India Museum

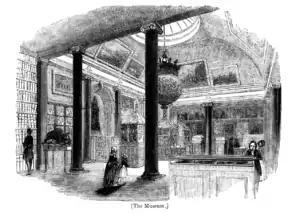
The museum in 1841. On the left is Tipu's Tiger.

The India Museum was a London museum of India-related exhibits, established in 1801. It was closed in 1879 and its collection dispersed, part of it later forming a section in the South Kensington Museum.